WrestleMania 31

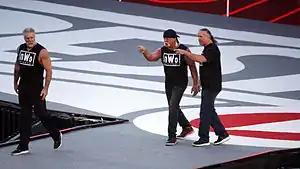
nWo members Kevin Nash (left), Hulk Hogan (center), and Scott Hall (right) making their way to the ring

The WrestleMania 31 Kickoff Show was hosted by Renee Young, with Booker T, Corey Graves, and Byron Saxton as analysts, while Tom Phillips and Lita served as social media correspondents. English commentators for the event were Michael Cole, Jerry Lawler, and John "Bradshaw" Layfield. Spanish, German, French, and Italian commentators also called the matches at ringside. Lilian Garcia and Eden Stiles served as the ring announcers.